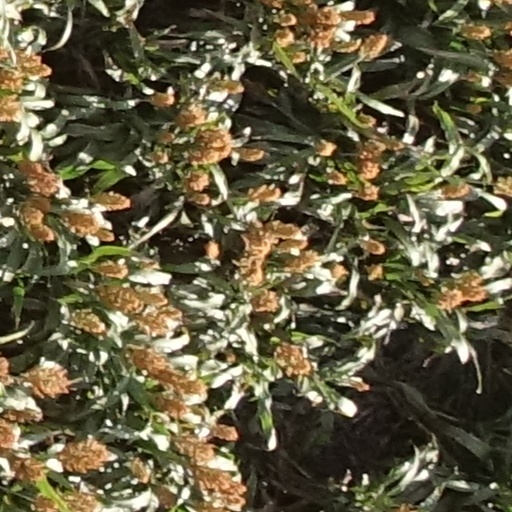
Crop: sorghum